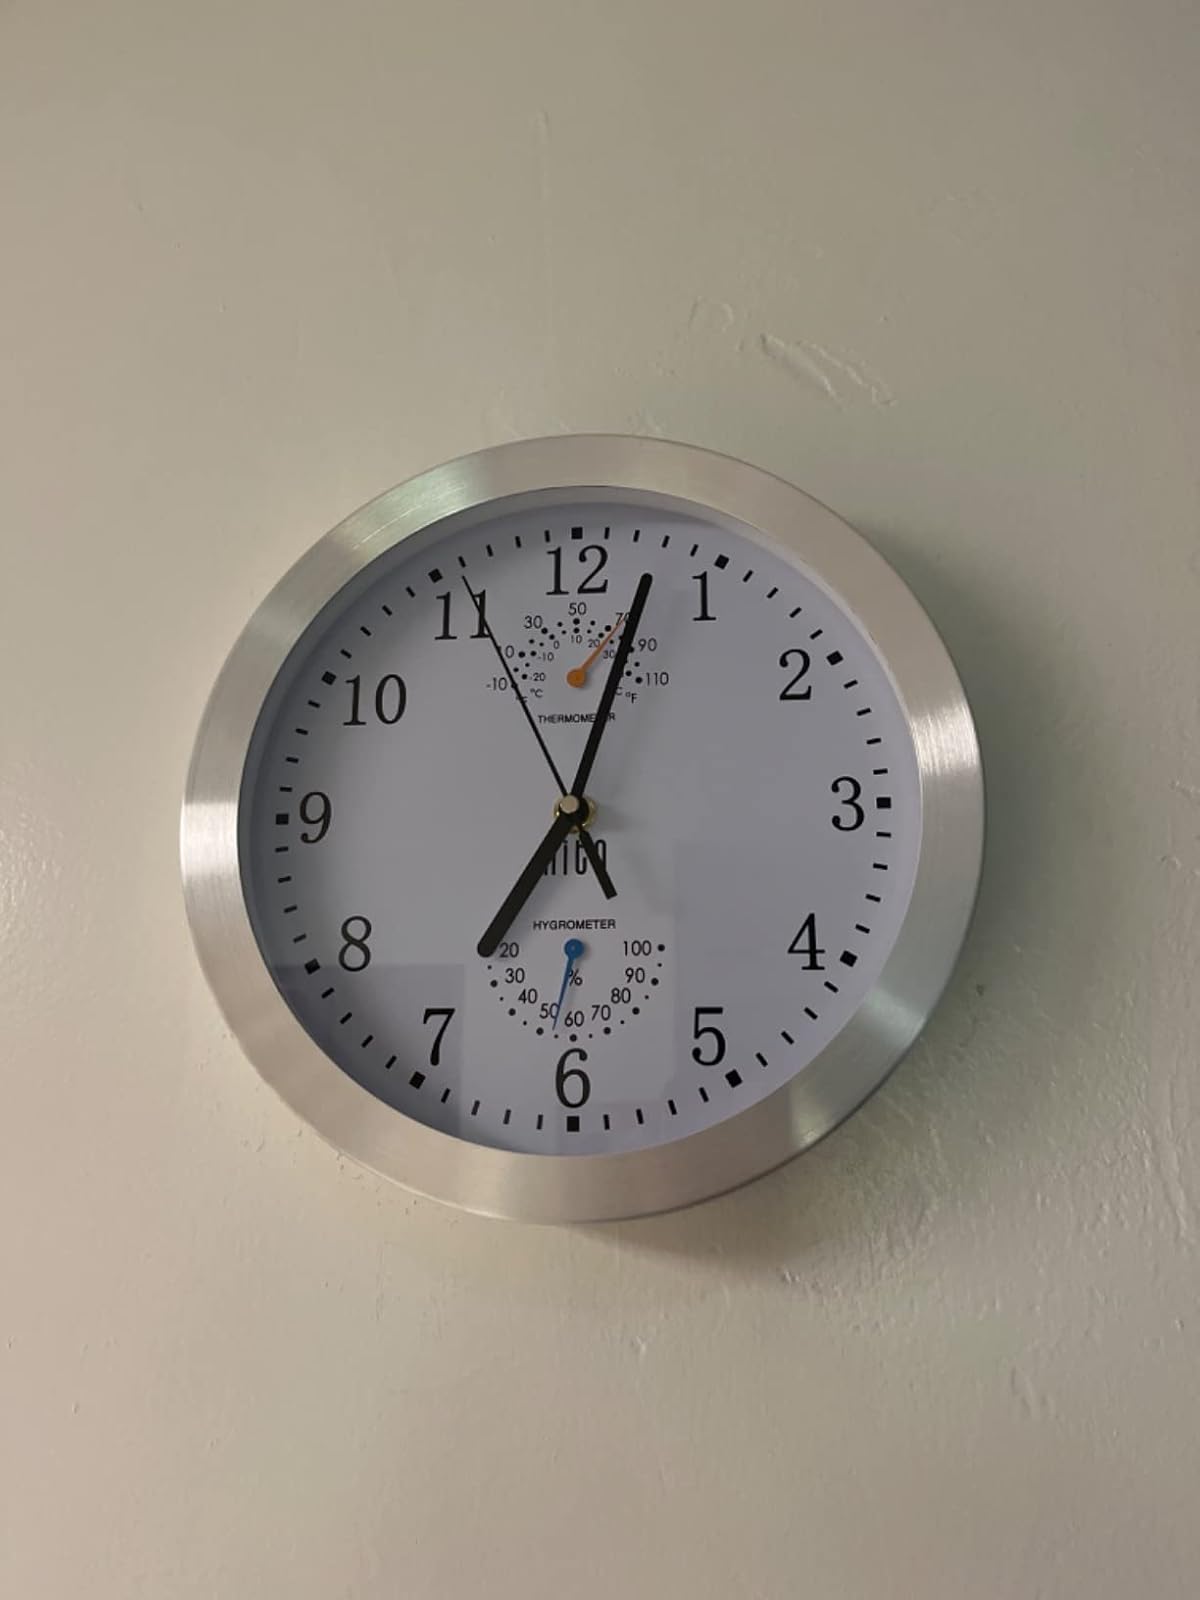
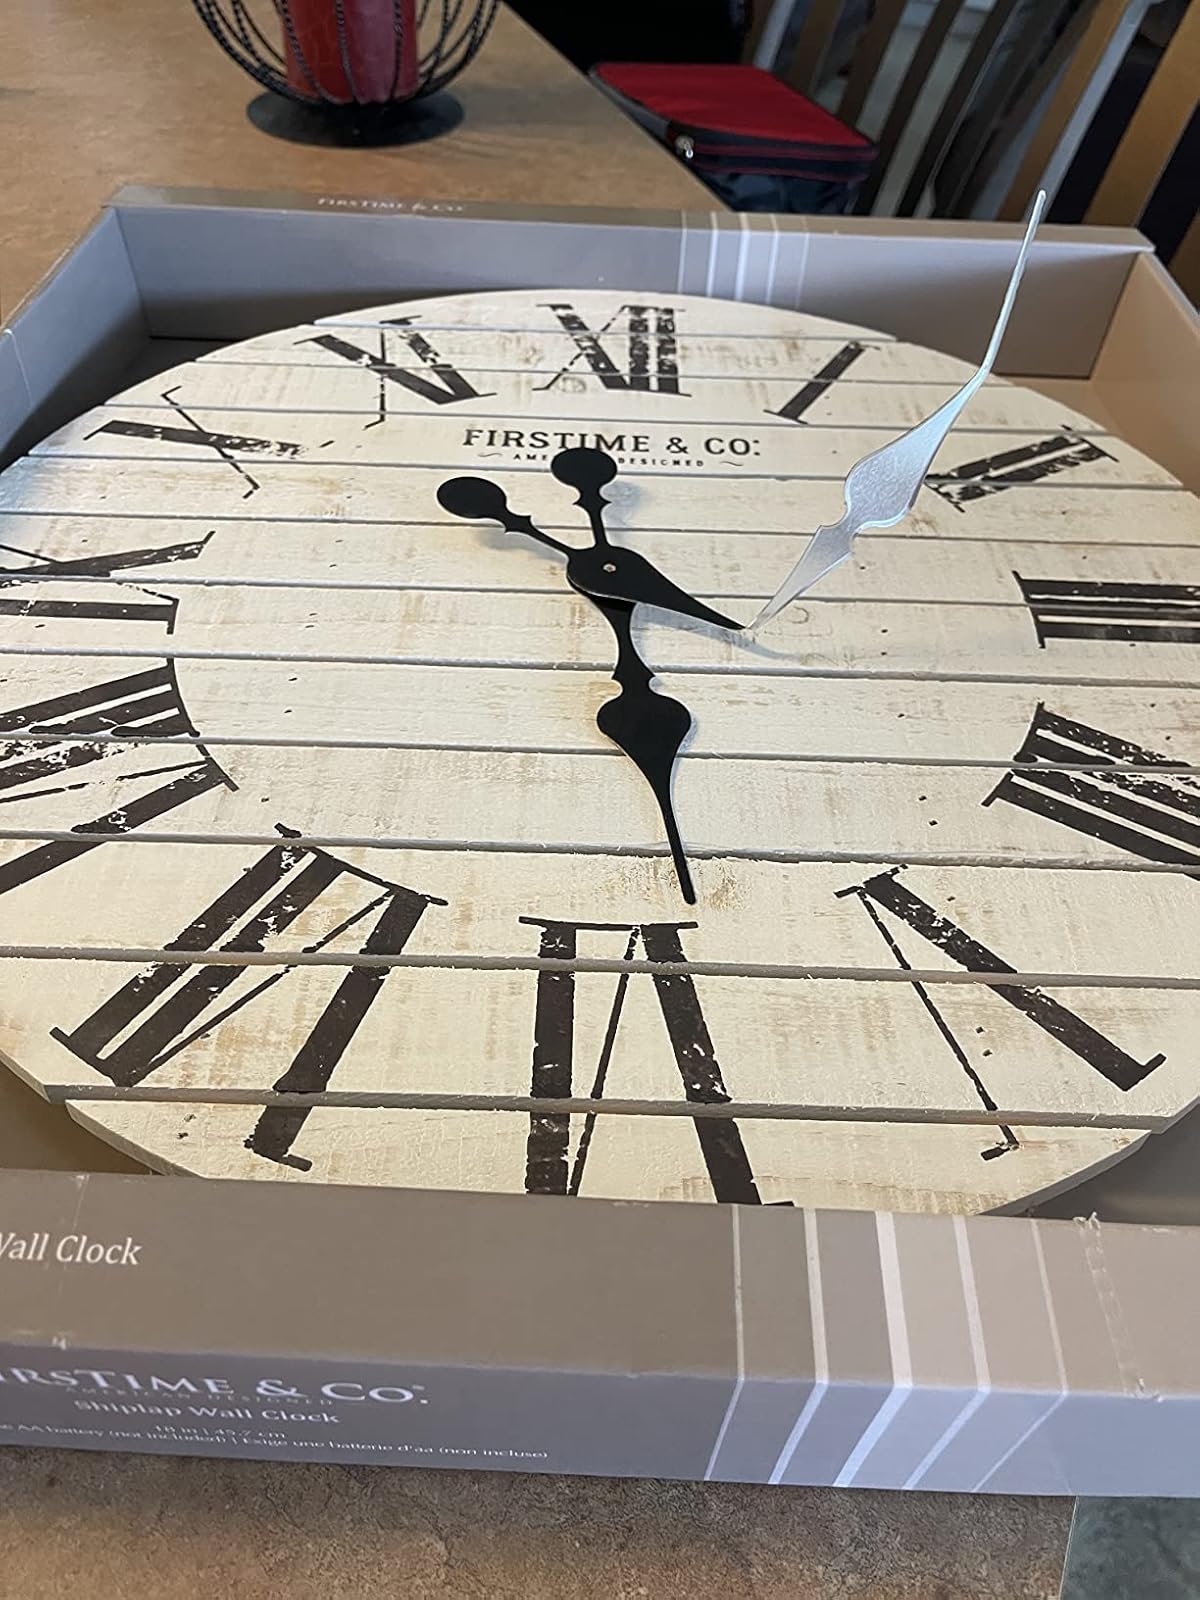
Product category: clock
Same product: no